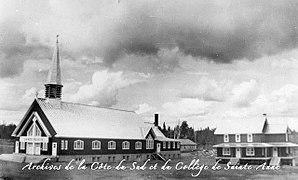
Photographie prise en 1948.
Sainte-Félicité est une municipalité québécoise située dans la municipalité régionale de comté de L'Islet, de la région administrative de Chaudière-Appalaches.